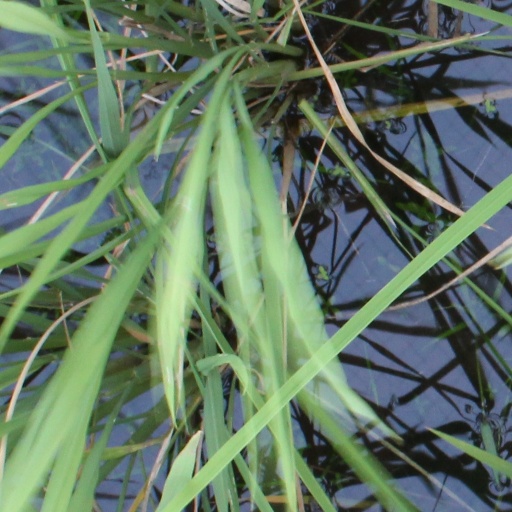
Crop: rice